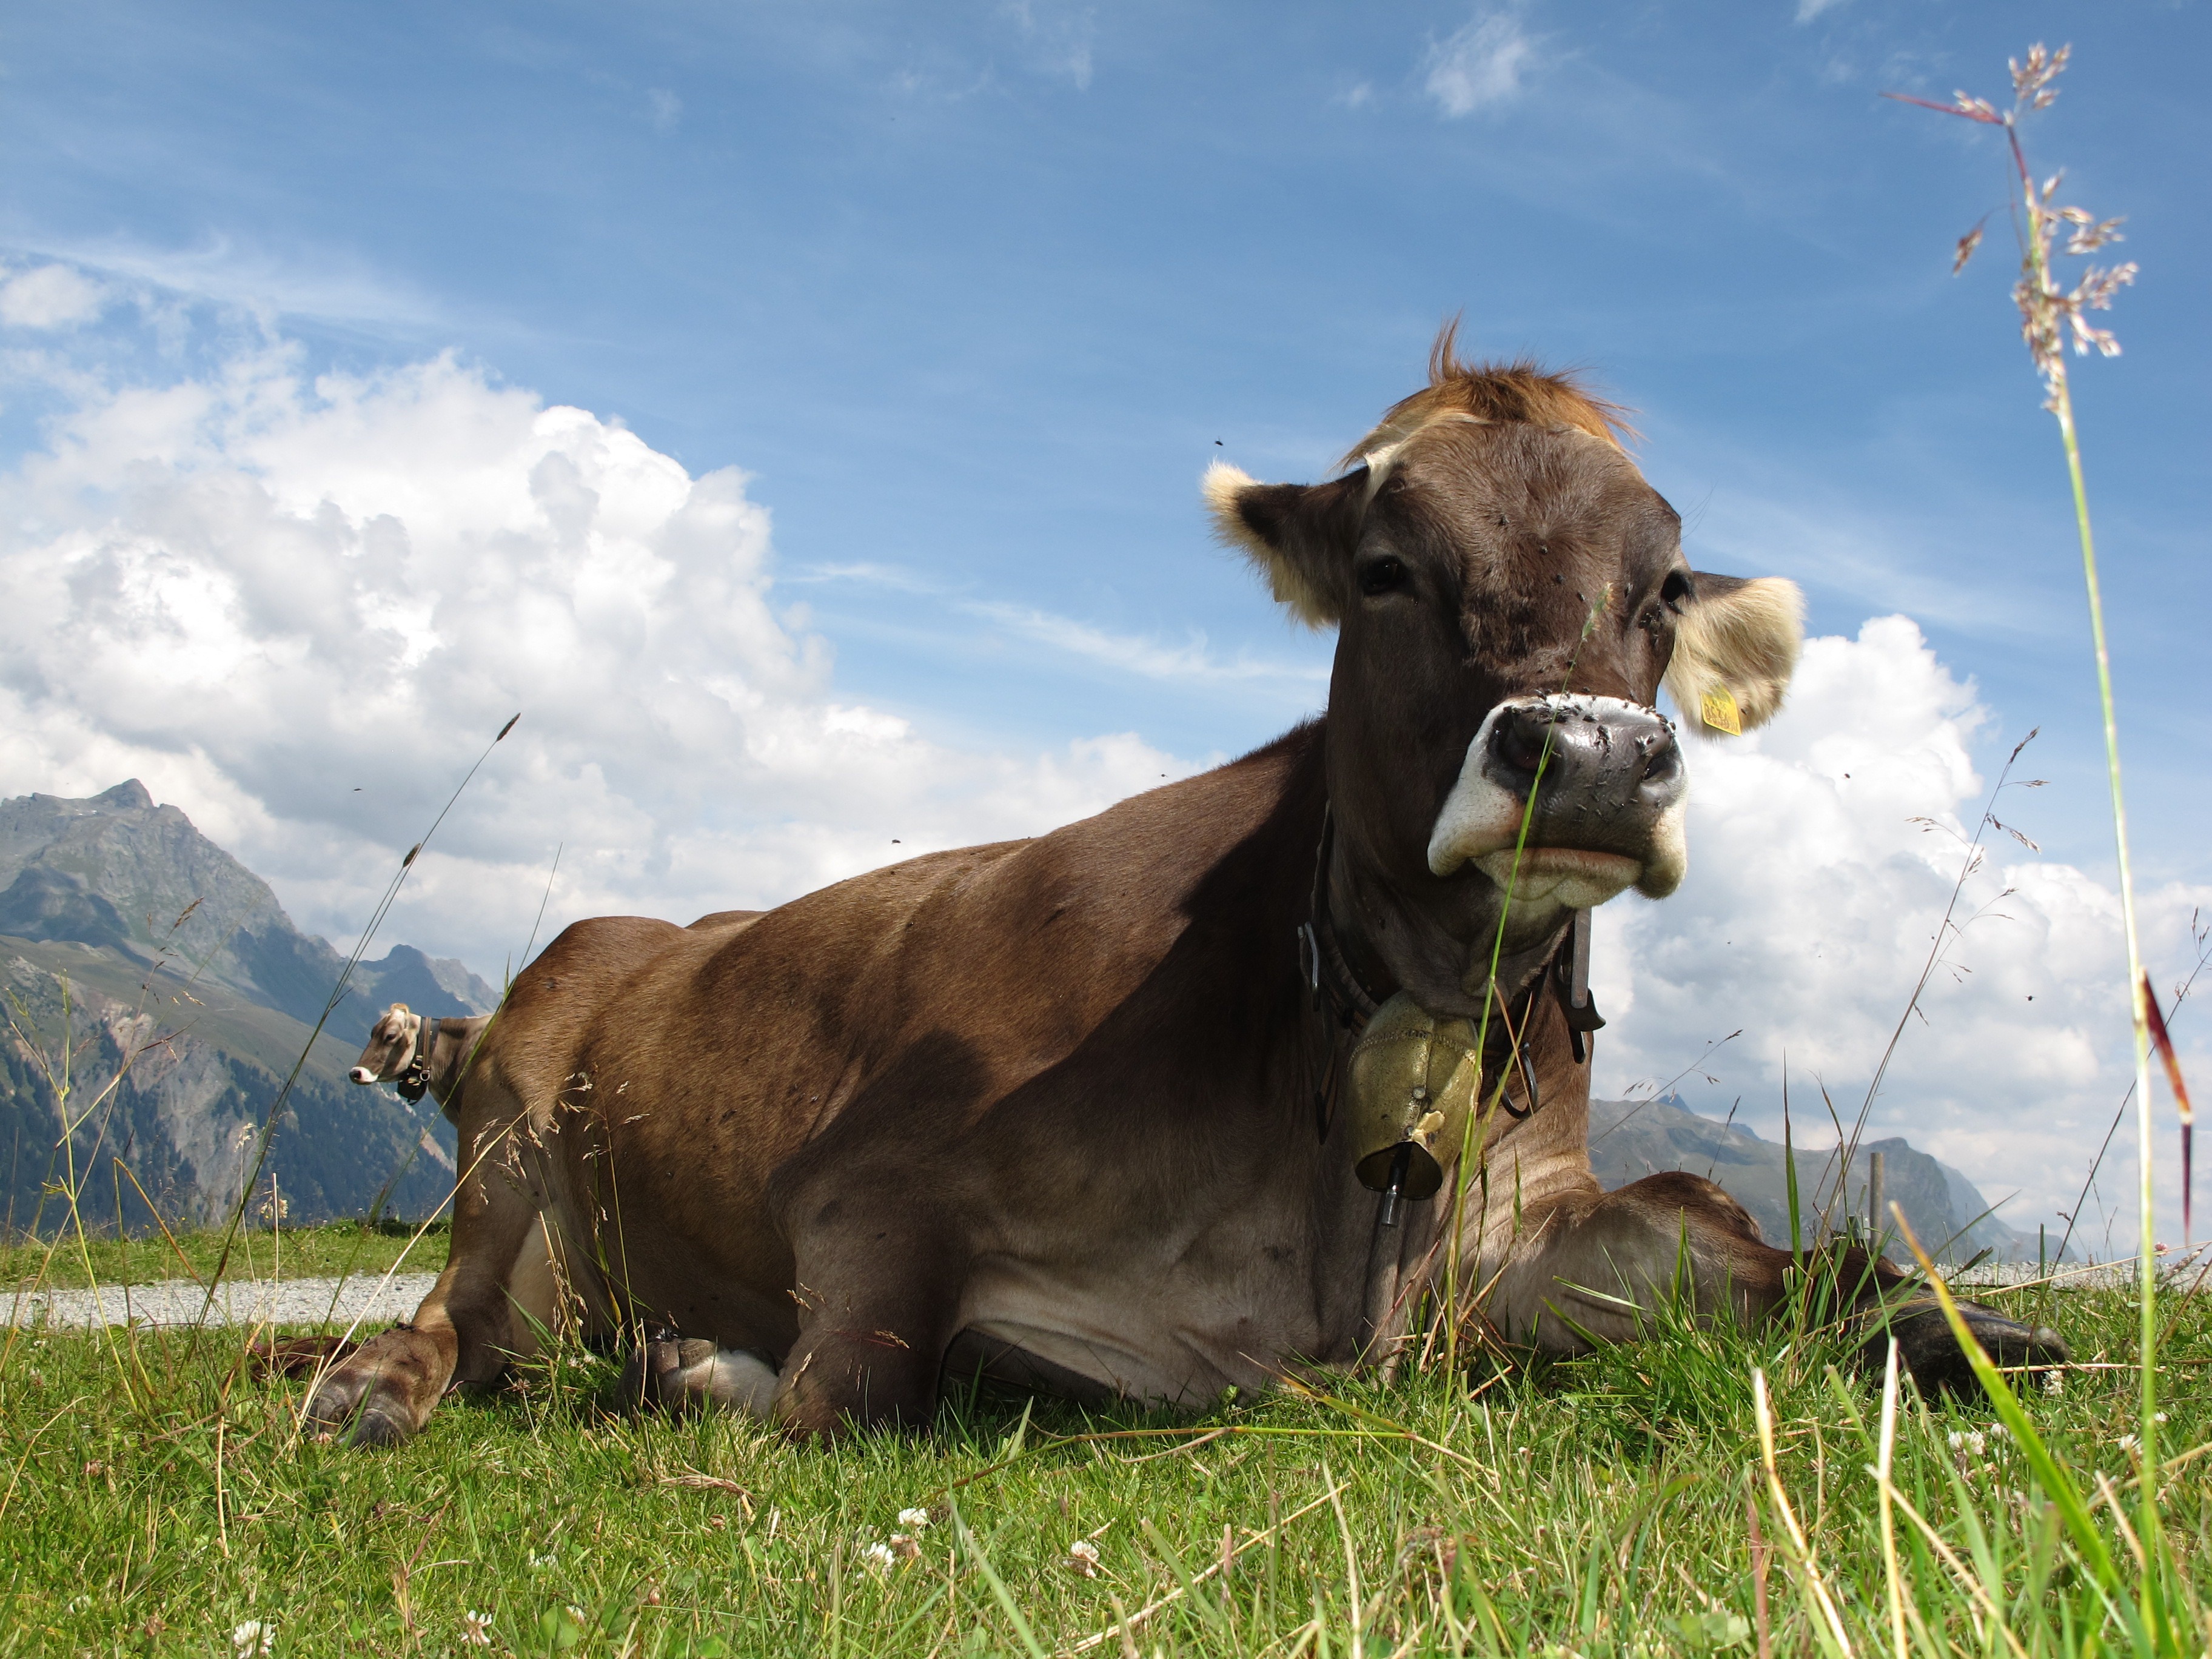
grass, sky, field, farm, meadow, flower, cow, pasture, grazing, mammal, blue, agriculture, calf, graze, austria, bull, mountains, grassland, alm, ox, rural area, dairy cow, dairy cows, cattle like mammal, cow goat family, texas longhorn